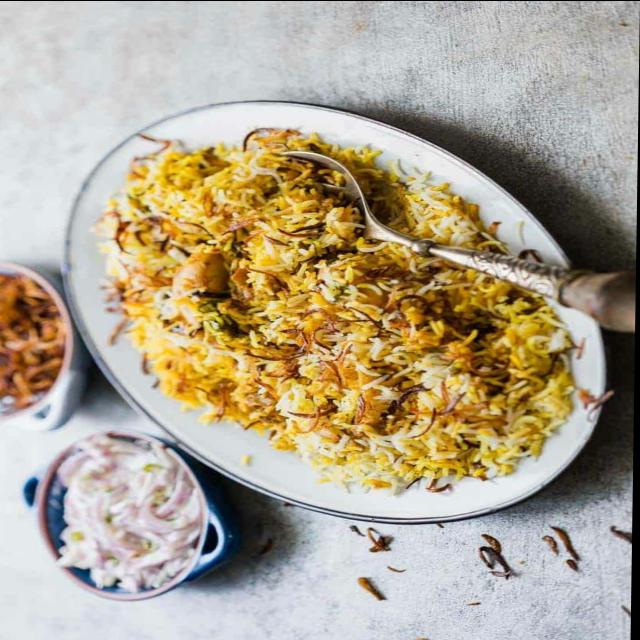
Dish: biryani